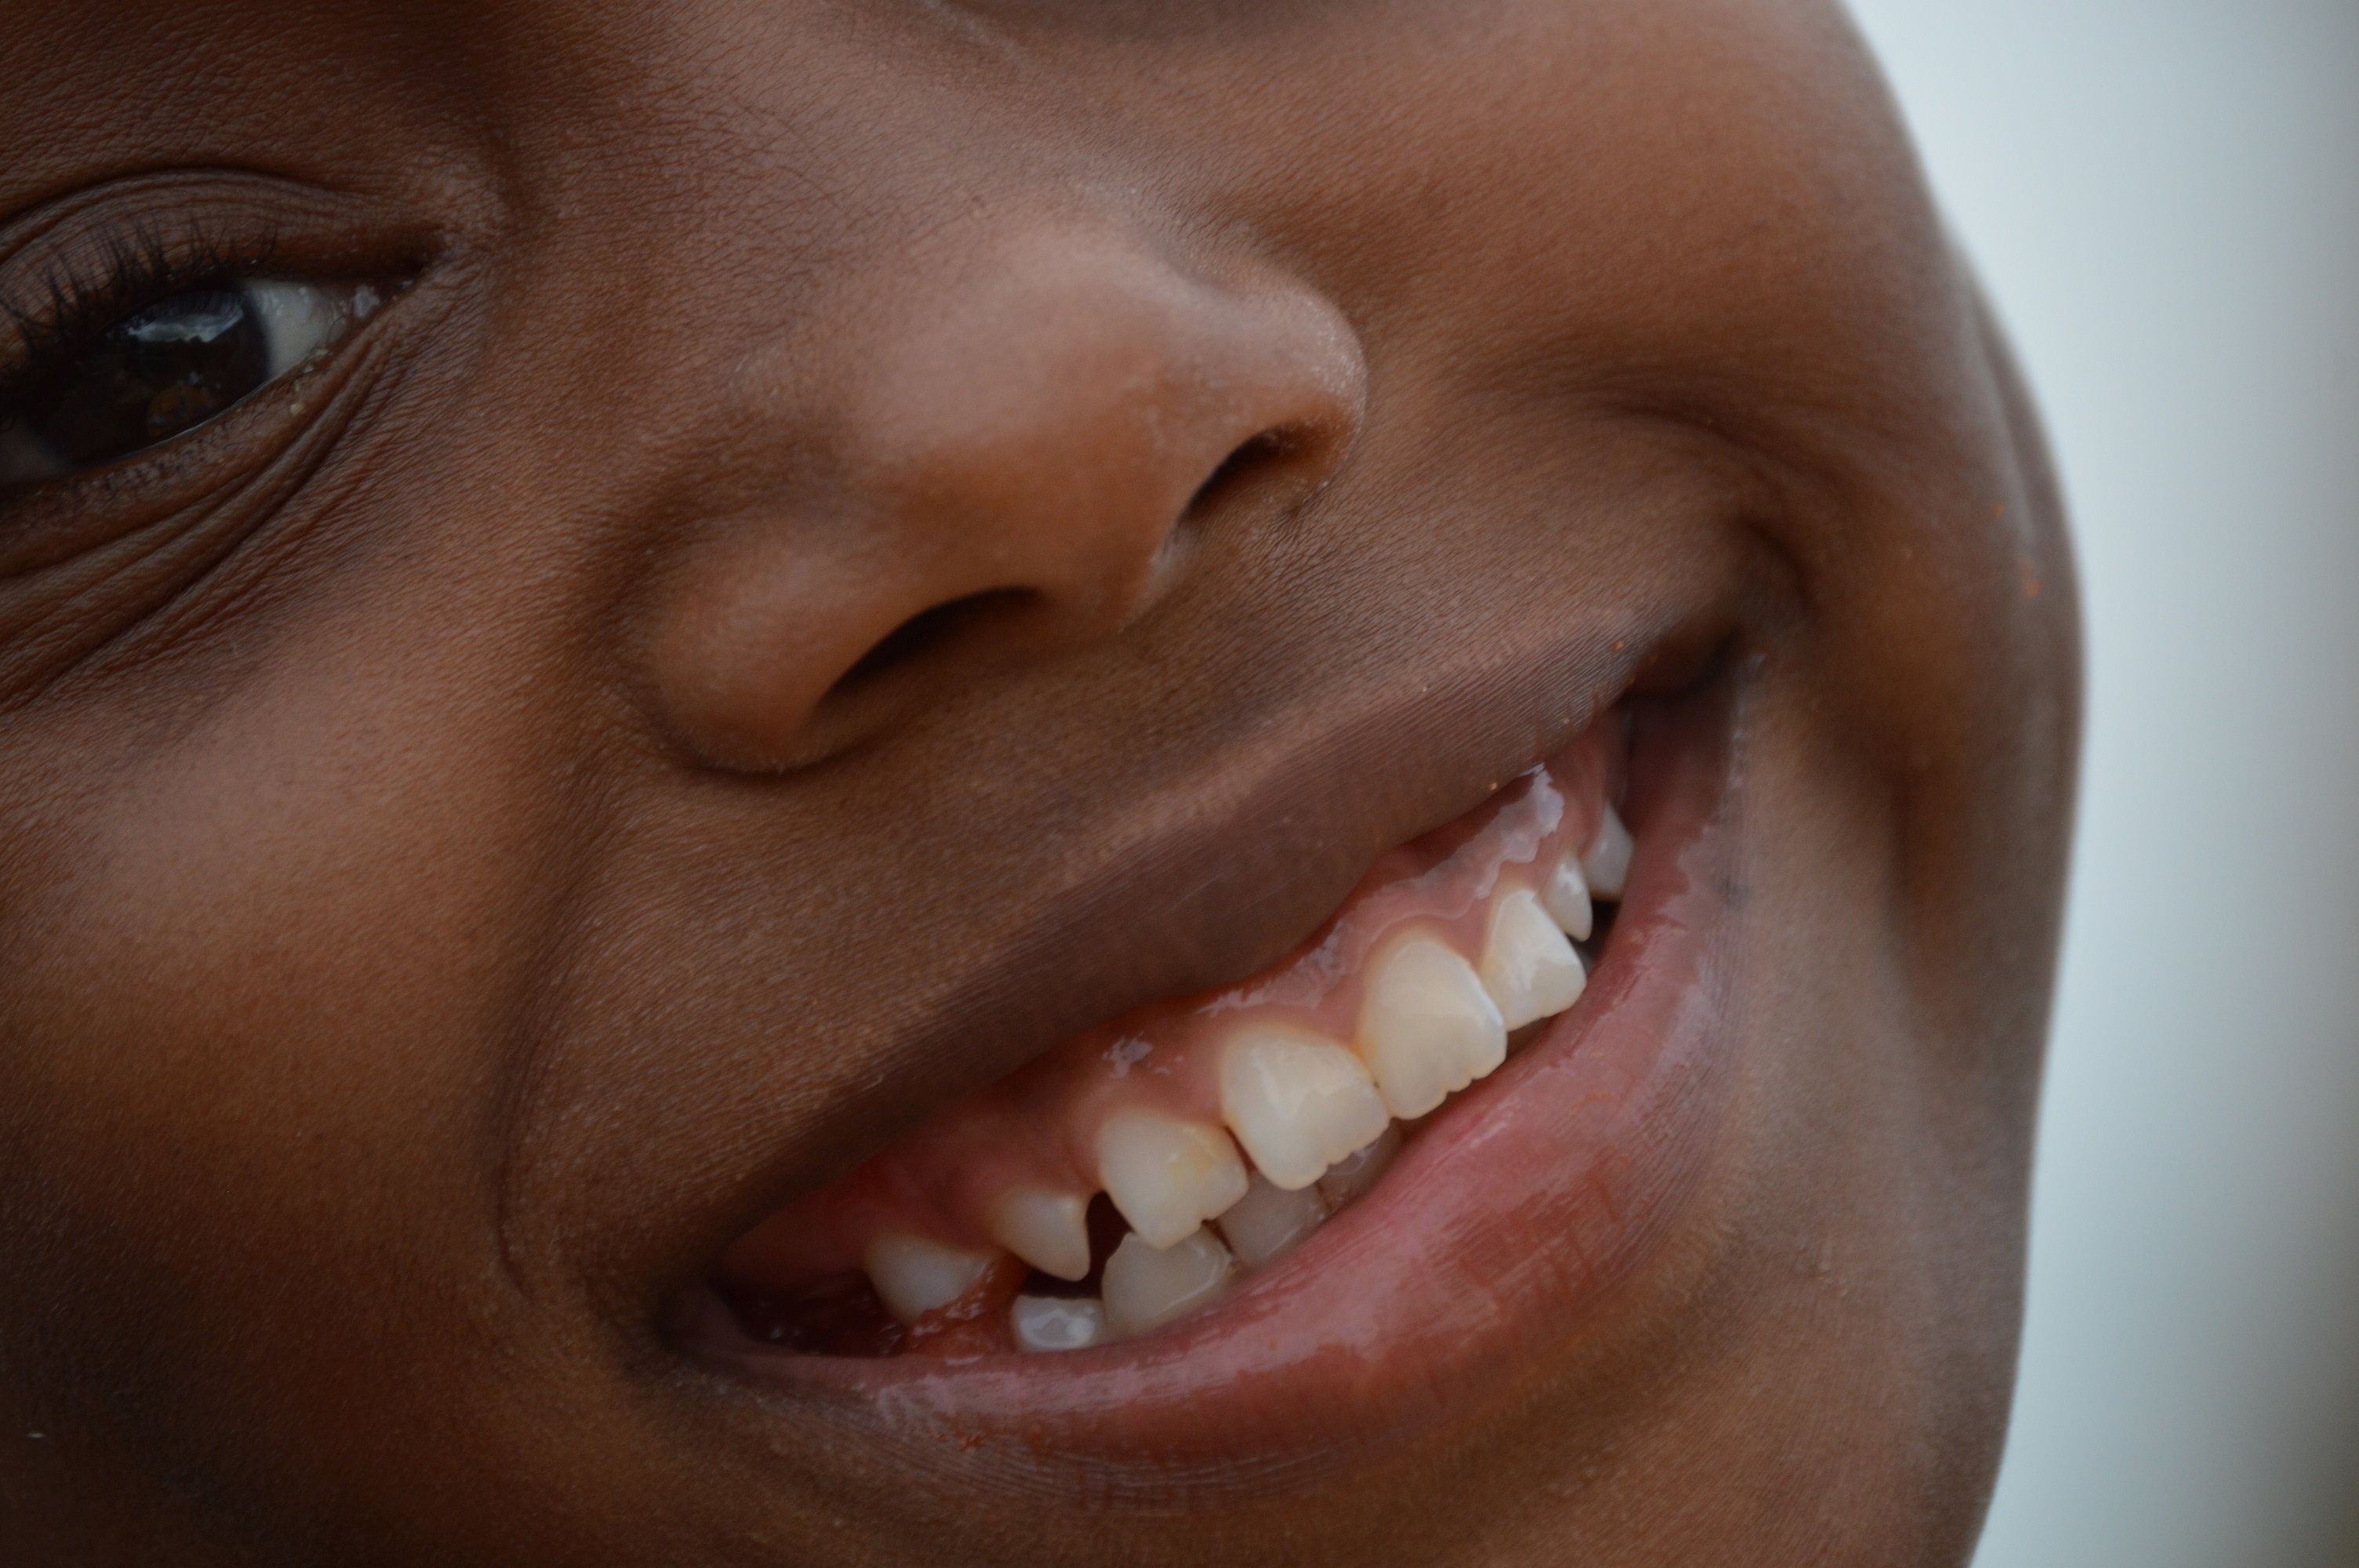
person, girl, boy, portrait, child, ear, facial expression, lip, smile, mouth, yawn, close up, human body, face, nose, infant, eye, head, skin, tongue, organ, laughter, tooth, emotion, shout, happy people, jaw, sense